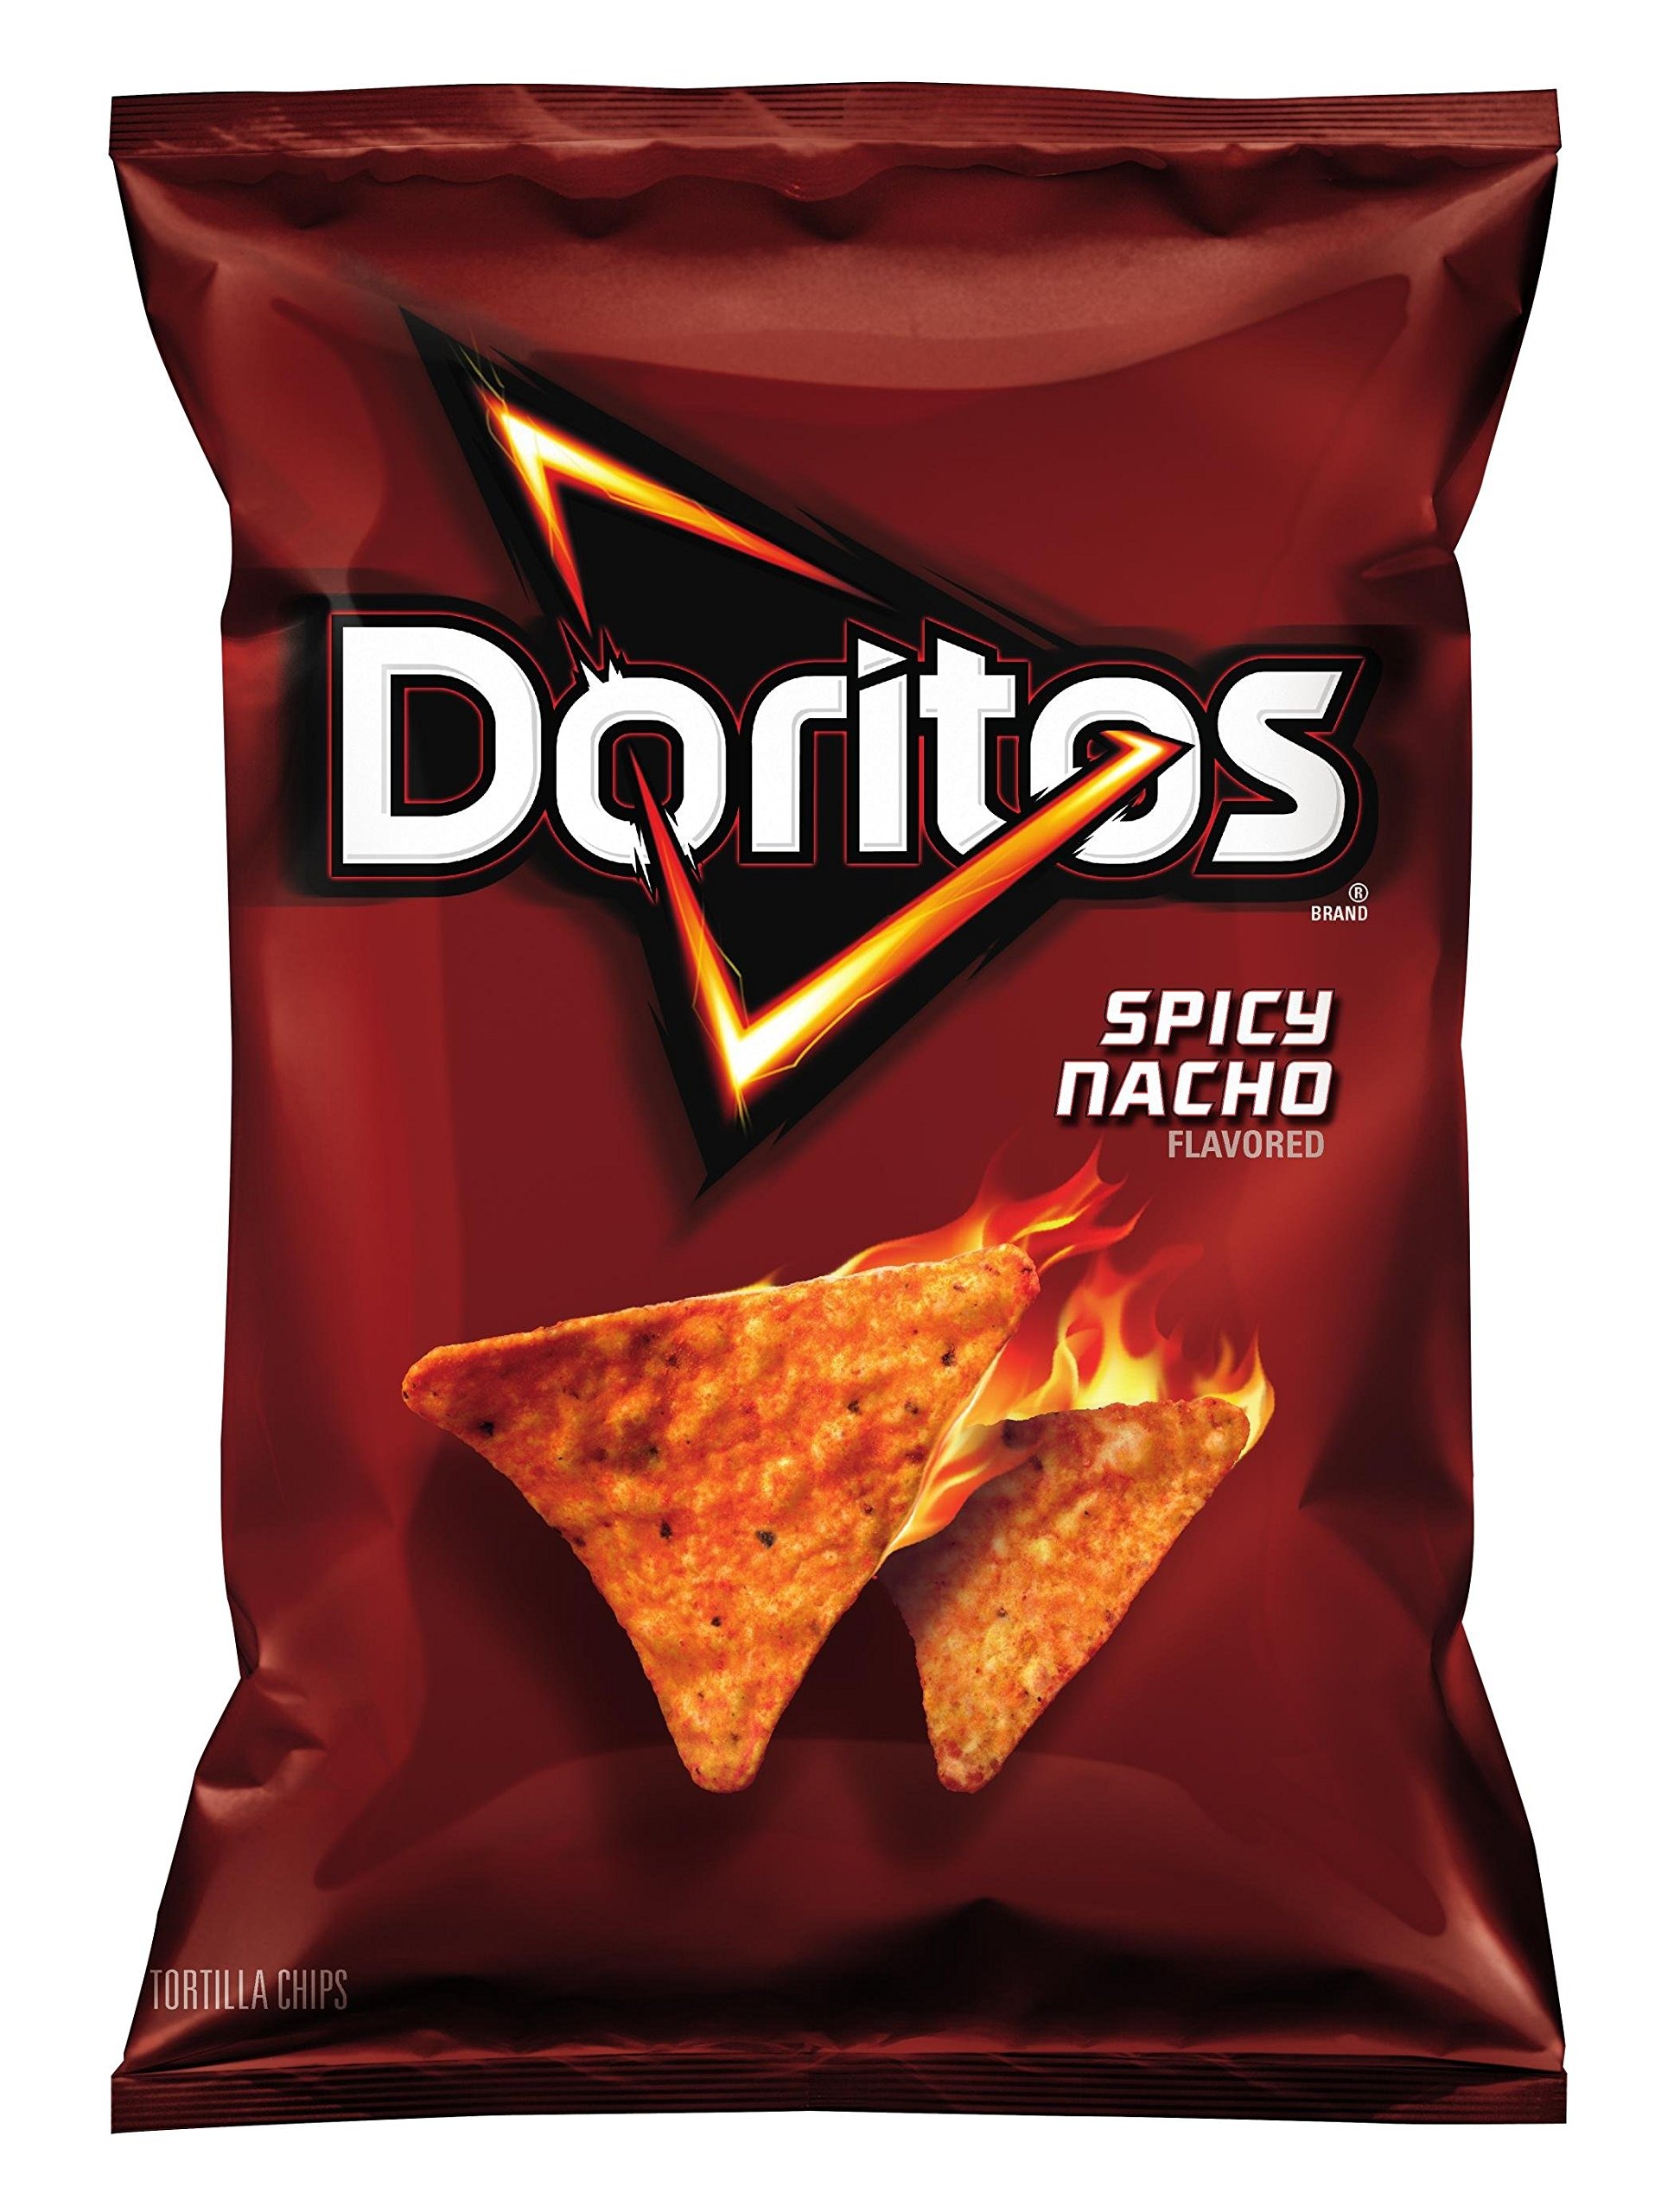
Item Name: Doritos Flavored Tortilla Chips, Spicy Nacho, 42 Ounce (Pack of 4)
Bullet Point 1: Pack of 4, total 42 ounce
Bullet Point 2: Tortilla chips flavored with spicy nacho cheese
Bullet Point 3: Packaged in a convenient take-home bag
Bullet Point 4: No gluten ingredients
Value: 168.0
Unit: Ounce

Price: 5